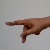
The image shows a hand gesture representing the letter 'P' in Indian Sign Language.